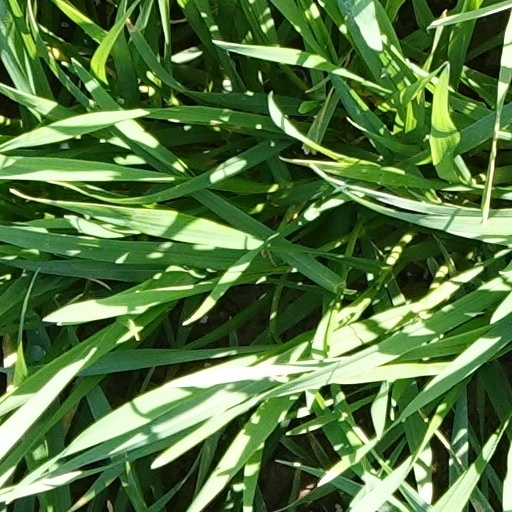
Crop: wheat